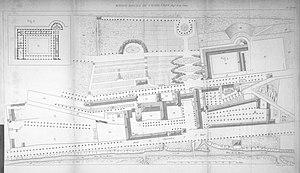
Plan de la maison royale de Charenton. Lithographie de Le Blanc publiée dans l'ouvrage de Jean Étienne Dominique Esquirol, Des maladies mentales considérées sous les rapports médical, hygiénique et médico-légal, Paris, Baillière, 1838.
Donatien Alphonse François de Sade, né le 2 juin 1740 à Paris et mort le 2 décembre 1814 à Saint-Maurice, est un homme de lettres, romancier, philosophe et homme politique français, longtemps voué à l'anathème en raison de la part accordée dans son œuvre à l'érotisme et à la pornographie, associés à des actes de violence et de cruauté. L'expression d'un athéisme anticlérical virulent est l'un des thèmes les plus récurrents de ses écrits et la cause de leurs mises à l'index.